Nono-chan

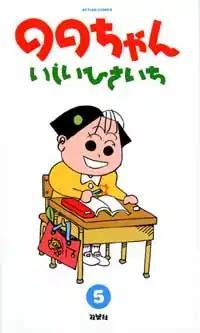
Cover of volume 5 of the manga published by Futabasha.

is a yonkoma manga series begun in 1991 by Hisaichi Ishii originally serialized as in the "Asahi Shimbun" in Japan. When the series first began, it was generally focused on all of the members of the Yamada family. As the series progressed, the daughter (Nonoko, or "Nono-chan") became the most popular character among readers and more of the strips focused on her and her point of view. In 1997, the series title was changed to reflect this change of focus.